Gary Palmer

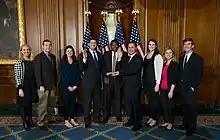
Gary Palmer's swearing in for his second term in office in 2017.

Palmer took office on January 3, 2015, along with the other freshmen members of the 114th Congress.